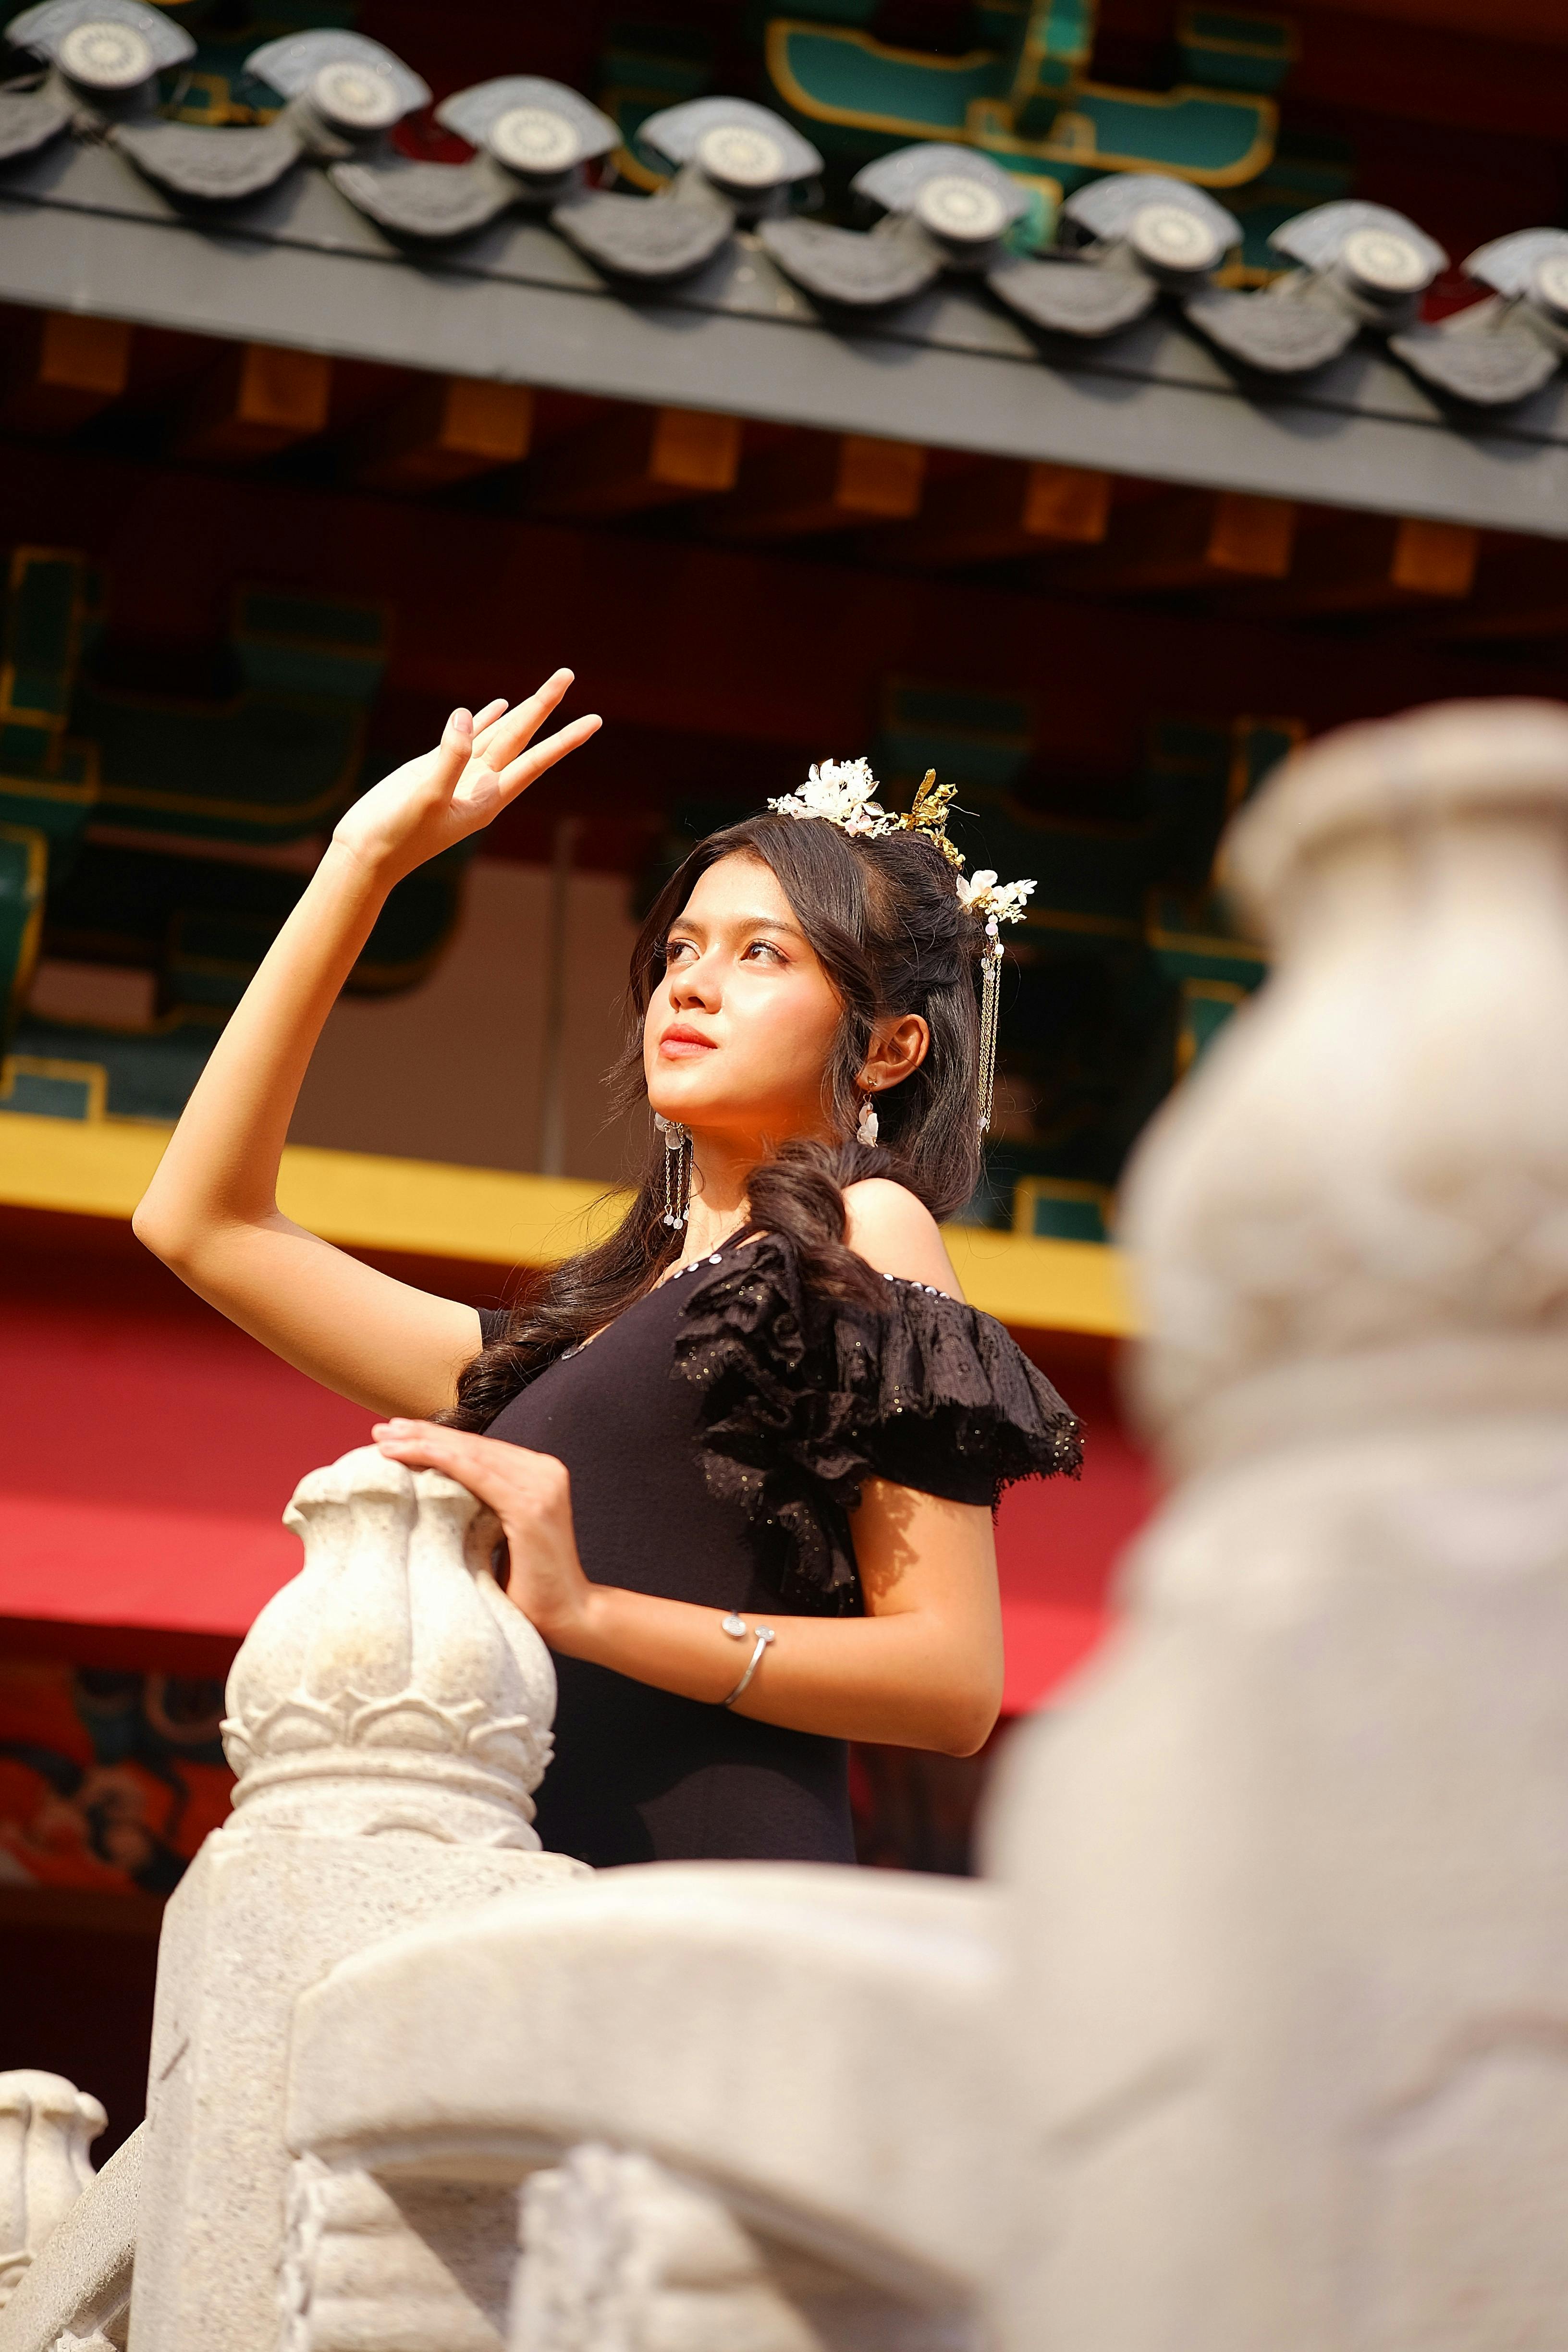
woman, red, beauty, fashion, black hair, headgear, dress, headpiece, day dress, long hair, model, photo shoot, costume, makeover, earring, fashion model, portrait photography, lipstick, One piece garment